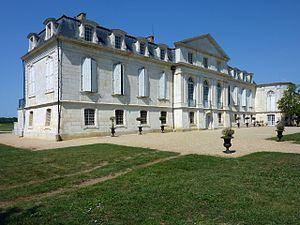
Château de la Gataudière Marennes Charente Maritime France
Le château de la Gataudière, situé à Marennes en Charente-Maritime, fut construit en 1749 par François Fresneau de la Gataudière.